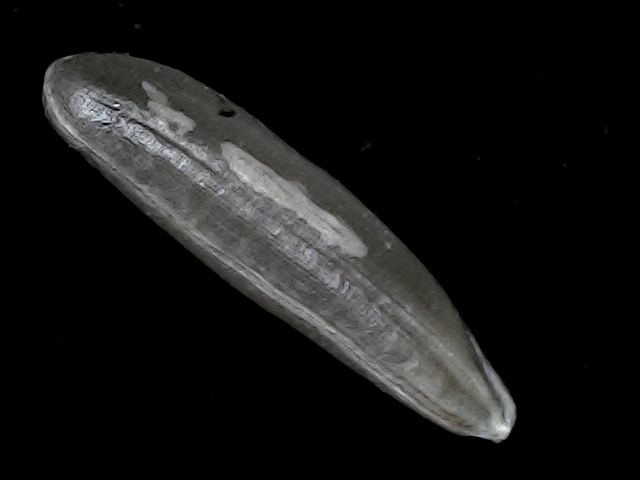
Rice variety: BD70